Ned Ashton House

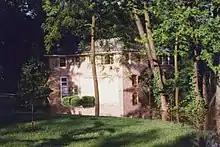
Floodwater of the Iowa River entering the garage and basement of the Ashton House, July 6, 1993.

the Great Flood of 1993 and the Iowa flood of 2008.